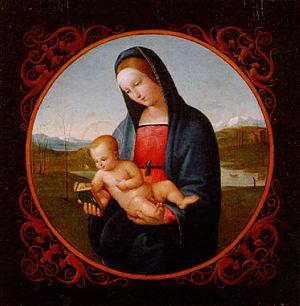
Joseph Anton Settegast est un peintre allemand. Il faisait partie du Mouvement nazaréen.